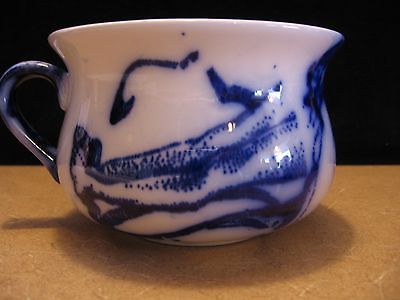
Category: mug